Elizabeth Edmondson

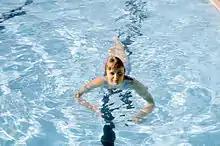
Elizabeth Edmondson training at Beatty Park pool aged 14

At the age of 14 years and 4 months, Edmondson was an Australian Paralympic competitor. She was the youngest competitor at the 1964 Summer Paralympics in Tokyo among athletes from all nations. She was the youngest Paralympic gold medallist for Australia for 48 years, until Maddison Elliott won a bronze medal at the 2012 London Paralympics. She won three gold medals in the 1964 Summer Paralympics in the following events: the women's class 5 50-metre breaststroke with a world record time of 1.04.6; women's class 5 50-metre backstroke with a world record time of 0.50.8; women's class 5 complete 50-metre freestyle with a world record time of 0.39.7. At the conclusion of the 1964 Games, Edmondson's parents acknowledged that swimming had greatly helped their daughter, but felt that she needed to quit the sport and concentrate on her education because swimming would not provide her with standing in life. After the 1964 games, Edmondson returned home and prepared for school exams.